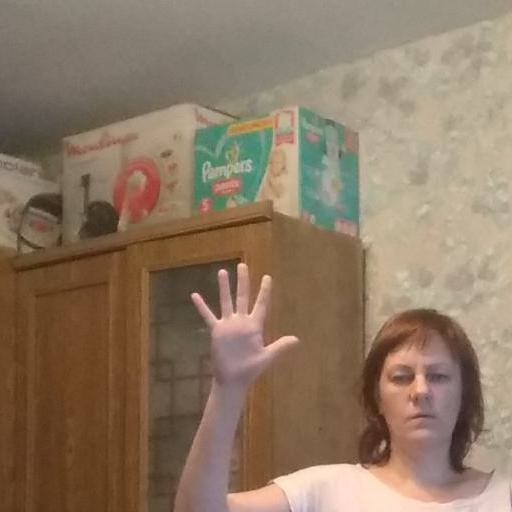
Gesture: palm